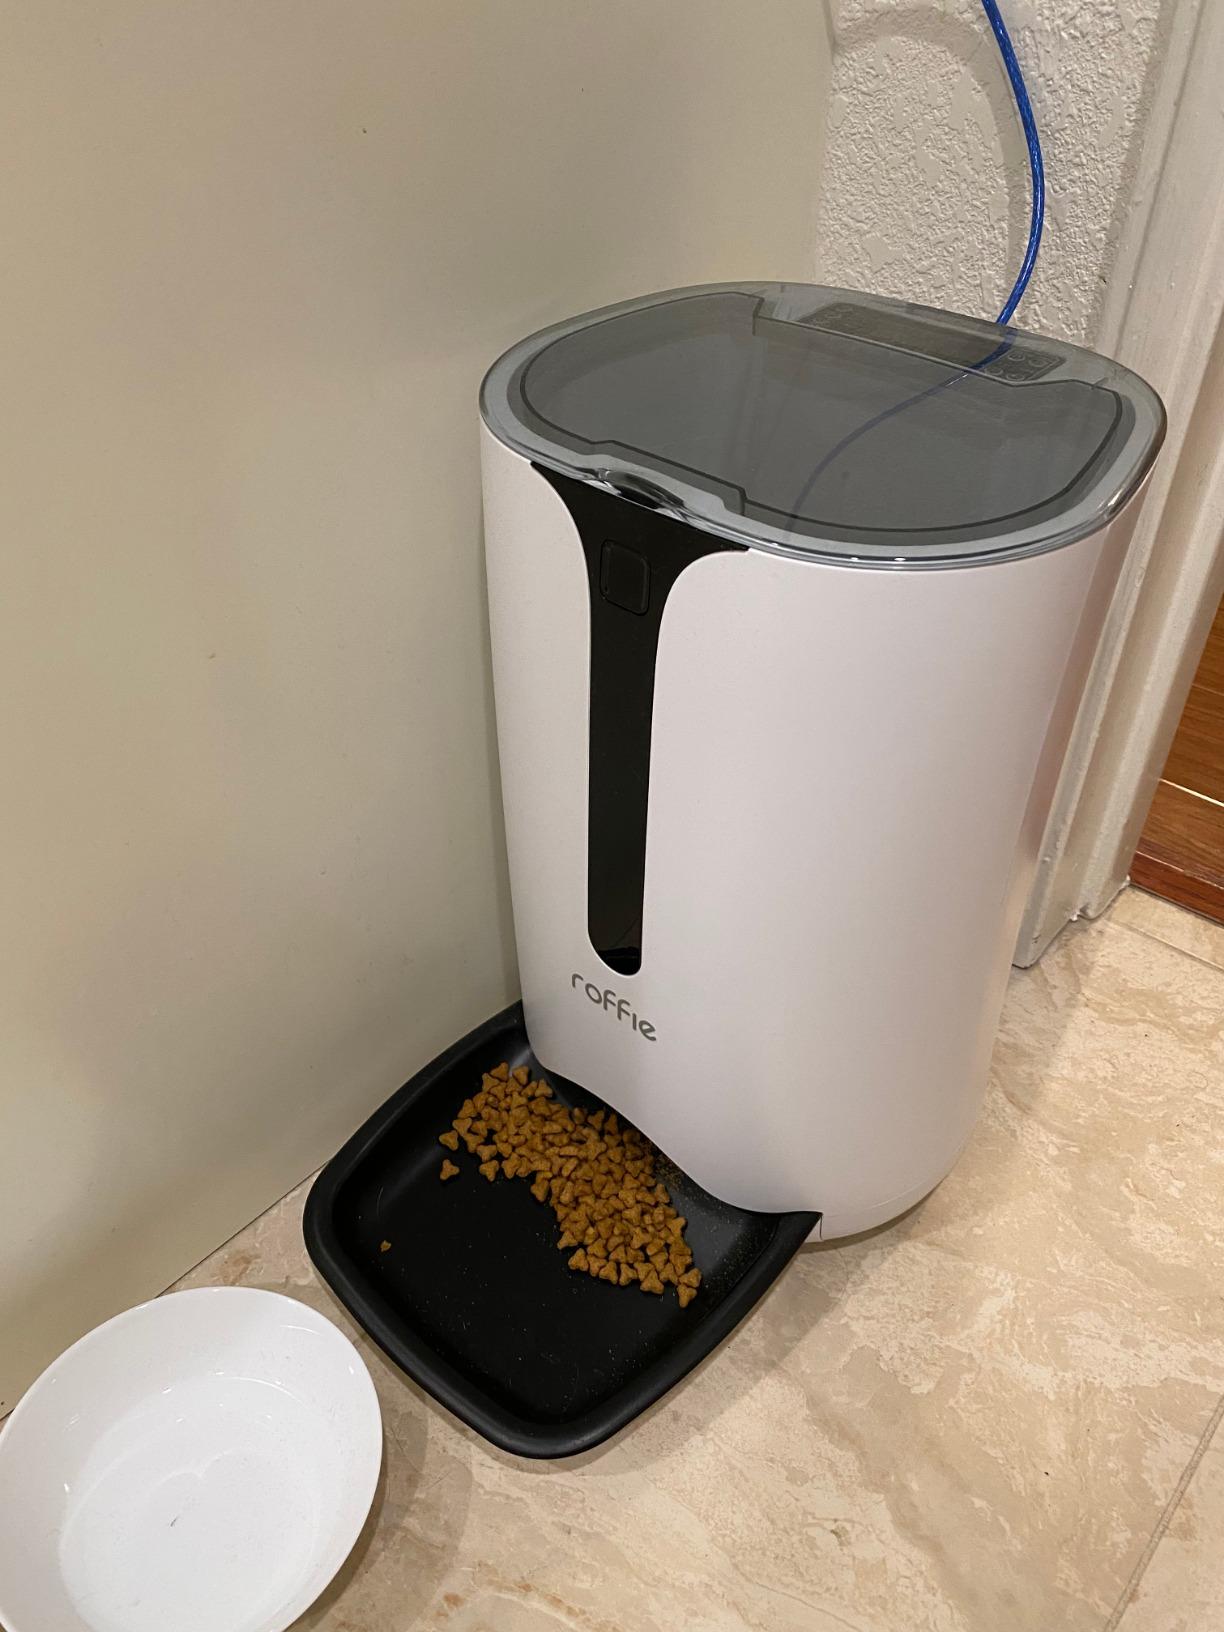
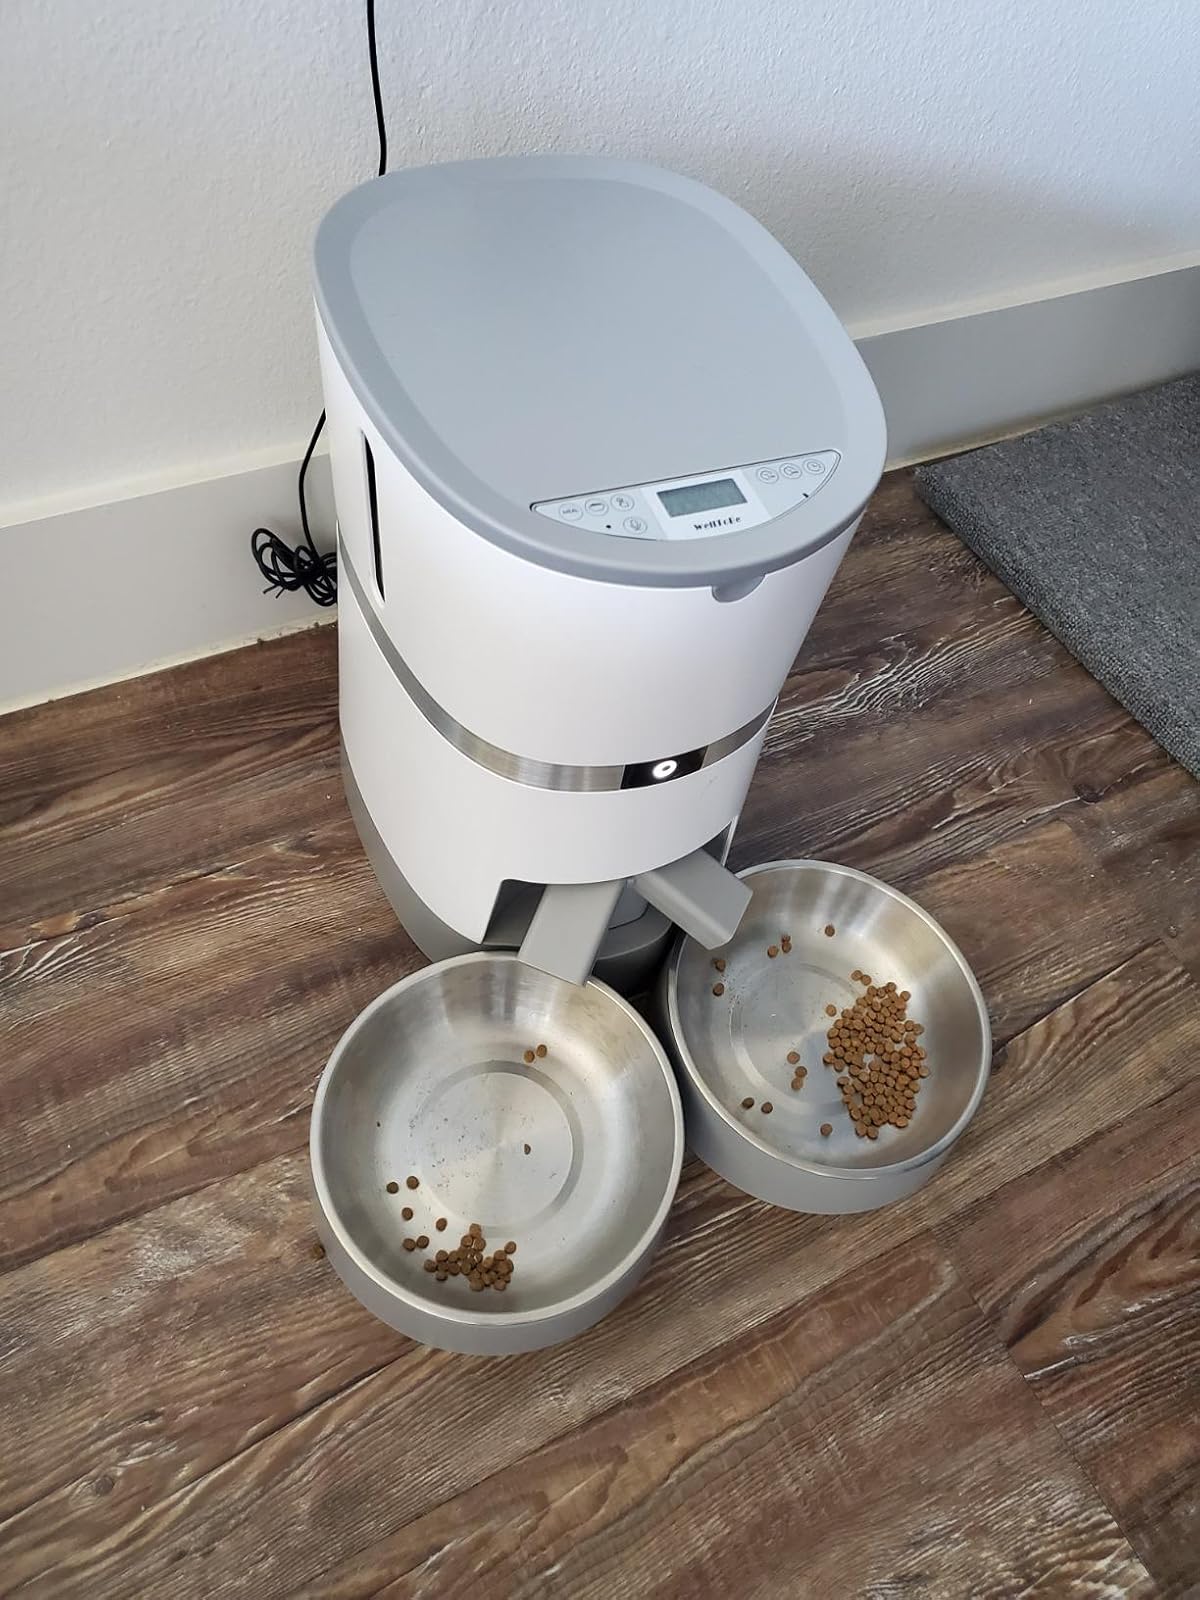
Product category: items_feeder
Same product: no